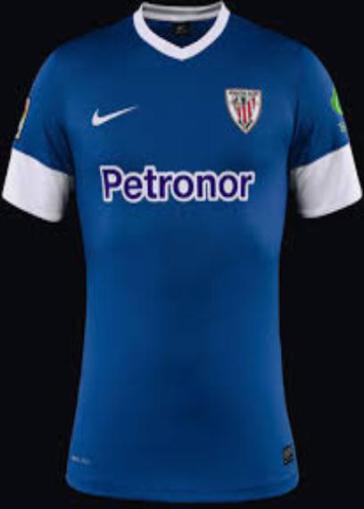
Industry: Clothes